Amaliegade 11

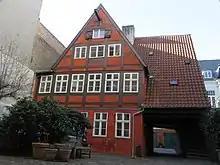
The gable of Amaliegade 11B seen from the courtyard of No. 13

The second rear wing (No. 11B, 1753) is constructed with brown-painted timber framing and red-washed infills. It consists of two storeys and a roof with a three-storey gabled wall dormer. It is eight bays wide towards the second courtyard and nine bays wide towards the third courtyard. The roof is clad with red tiles and is pierced by a substantial chimney.